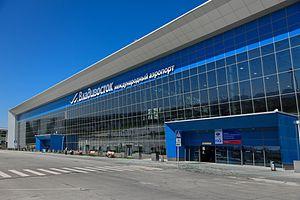
Vladivostok est une ville portuaire du Sud-Est de la Russie et la capitale administrative du kraï du Primorie et du district fédéral extrême-oriental. Située à proximité des frontières avec la Chine et la Corée du Nord, sa population s'élève à 606 653 habitants en 2016. Baignée par la mer du Japon, la cité constitue le port le plus important de la côte pacifique et de l'Extrême-Orient russe. Il abrite notamment la majeure partie des troupes de la Flotte du Pacifique. En outre, la ville est plus proche de Séoul, Tokyo ou Pékin que de la capitale Moscou, dont elle est distante de 6 434 km et séparée par sept fuseaux horaires.